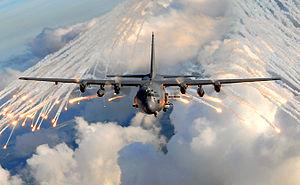
Le Système de détecteurs de départ de missile est un système installé à bord d'avions et d'hélicoptères, permettant d'alerter le pilote de la potentielle menace d'un missile lancé contre lui.